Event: Nepal Earthquake
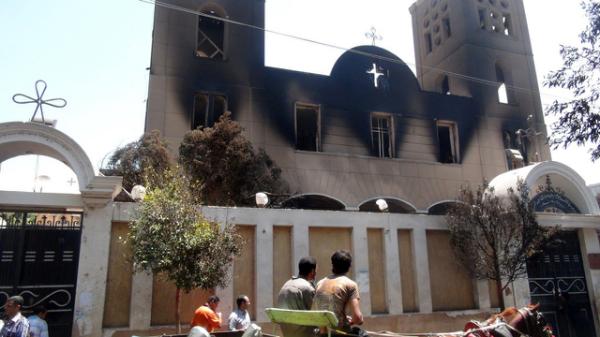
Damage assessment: damage